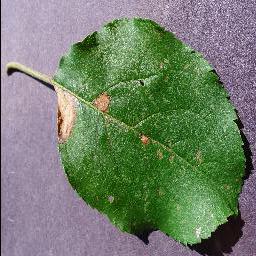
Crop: apple
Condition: black_rot